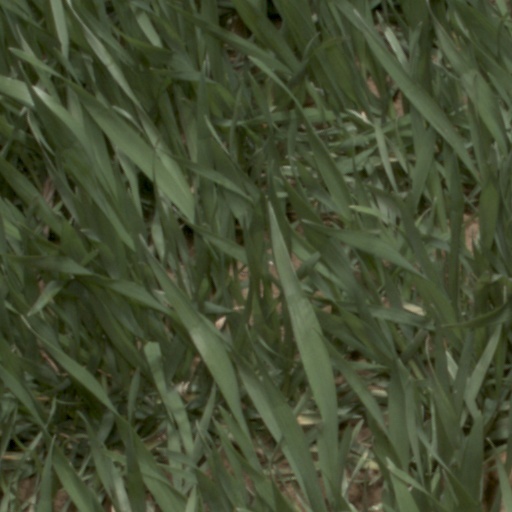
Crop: wheat